Cadbury Castle, Somerset

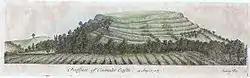

During the first century BC, additional lines of bank and ditch were constructed, turning it into a hill fort which is now known as the "castle". There is evidence that the fort was violently taken around AD 43 and that the defences were further slighted later in the first century after the construction of a Roman army barracks on the hilltop. Excavations of the southwest gate in 1968 and 1969 revealed evidence for one or more severe violent episodes associated with weaponry and destruction by fire. Leslie Alcock believed this to have been dated to around AD 70, whereas Richard Tabor argues for a date associated with the initial invasion around AD 43 or 44. Michael Havinden states that it was the site of vigorous resistance by the Durotriges and Dobunni to the second Augusta Legion under the command of Vespasian. There was significant activity at the site during the late third and fourth centuries, which may have included the construction of a Romano-British temple.